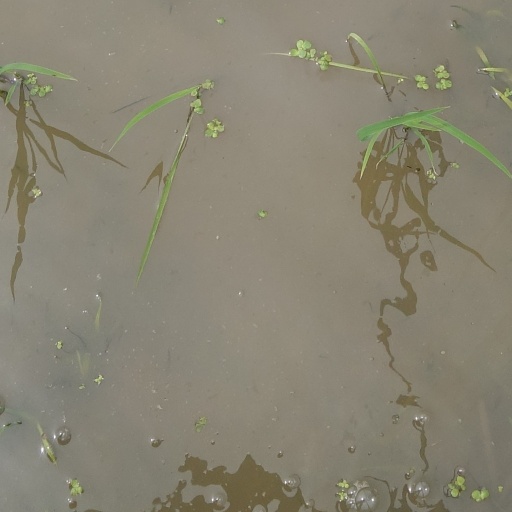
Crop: rice